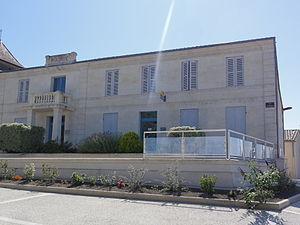
Anglade est une commune du Sud-Ouest de la France, dans le département de la Gironde, en région Nouvelle-Aquitaine.